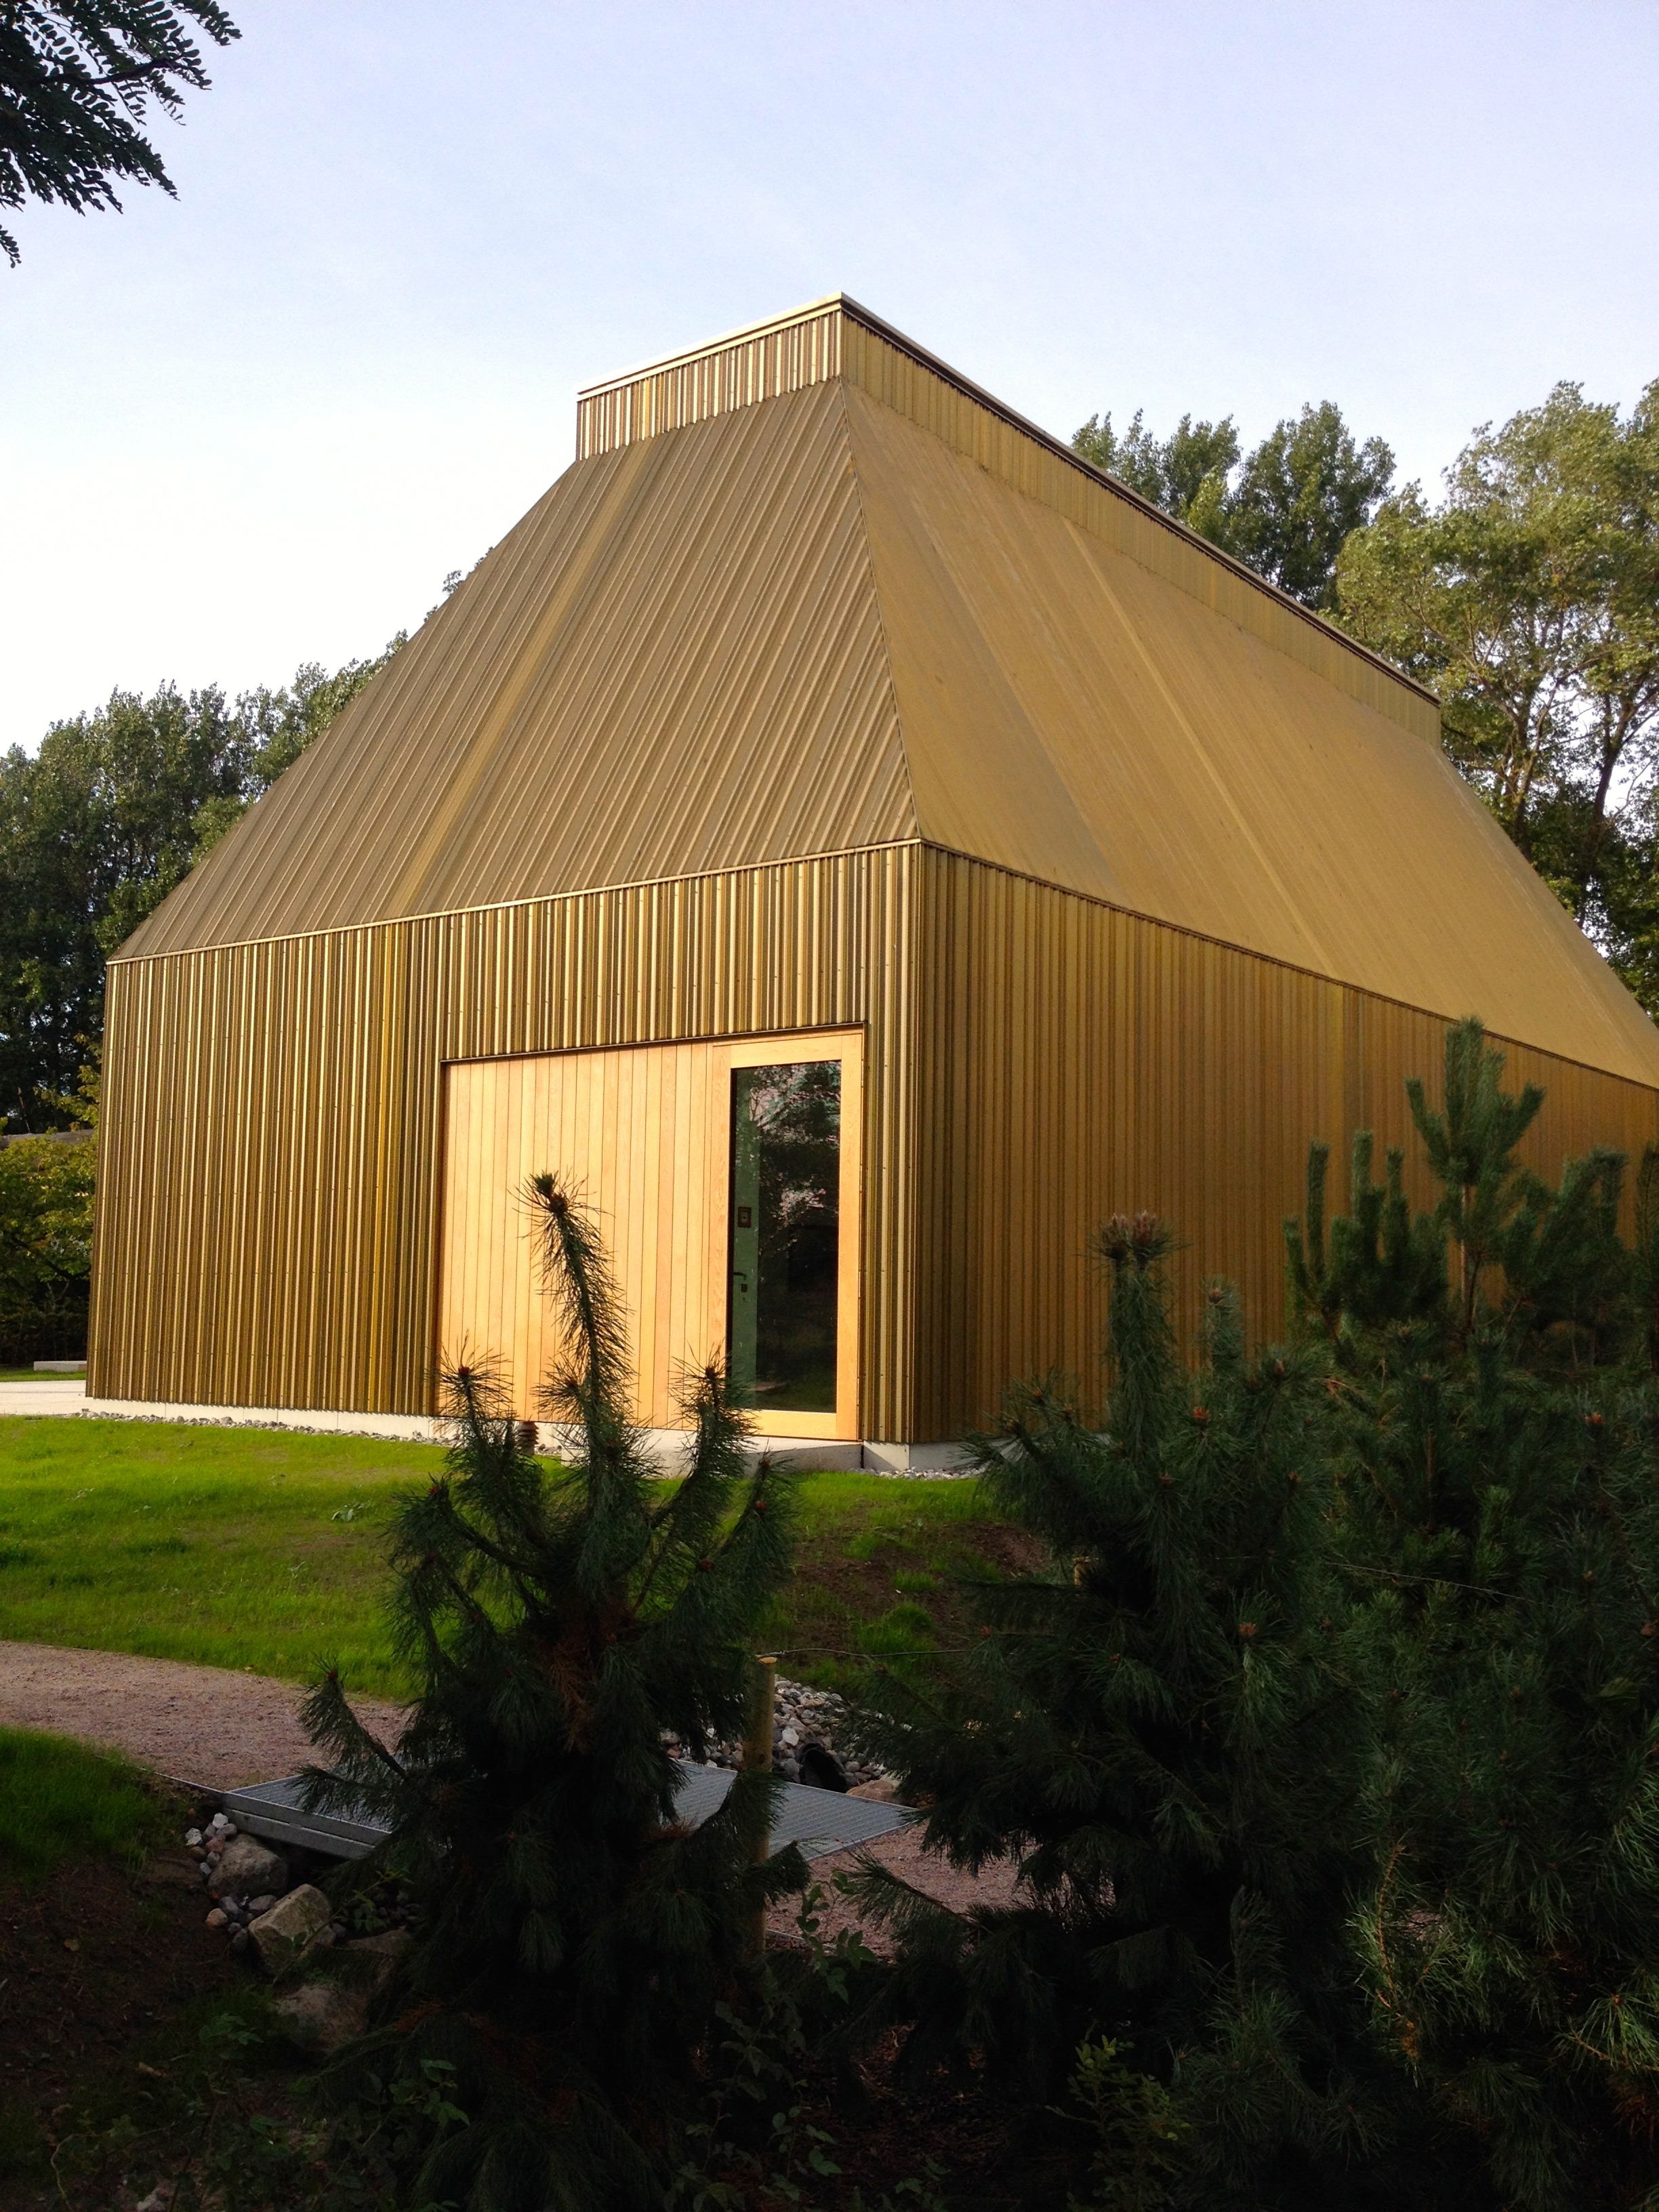
architecture, house, building, barn, home, shed, hut, dusk, facade, tent, pavilion, log cabin, house construction, modern art, artists village, kunstmuseum ahrenshoop